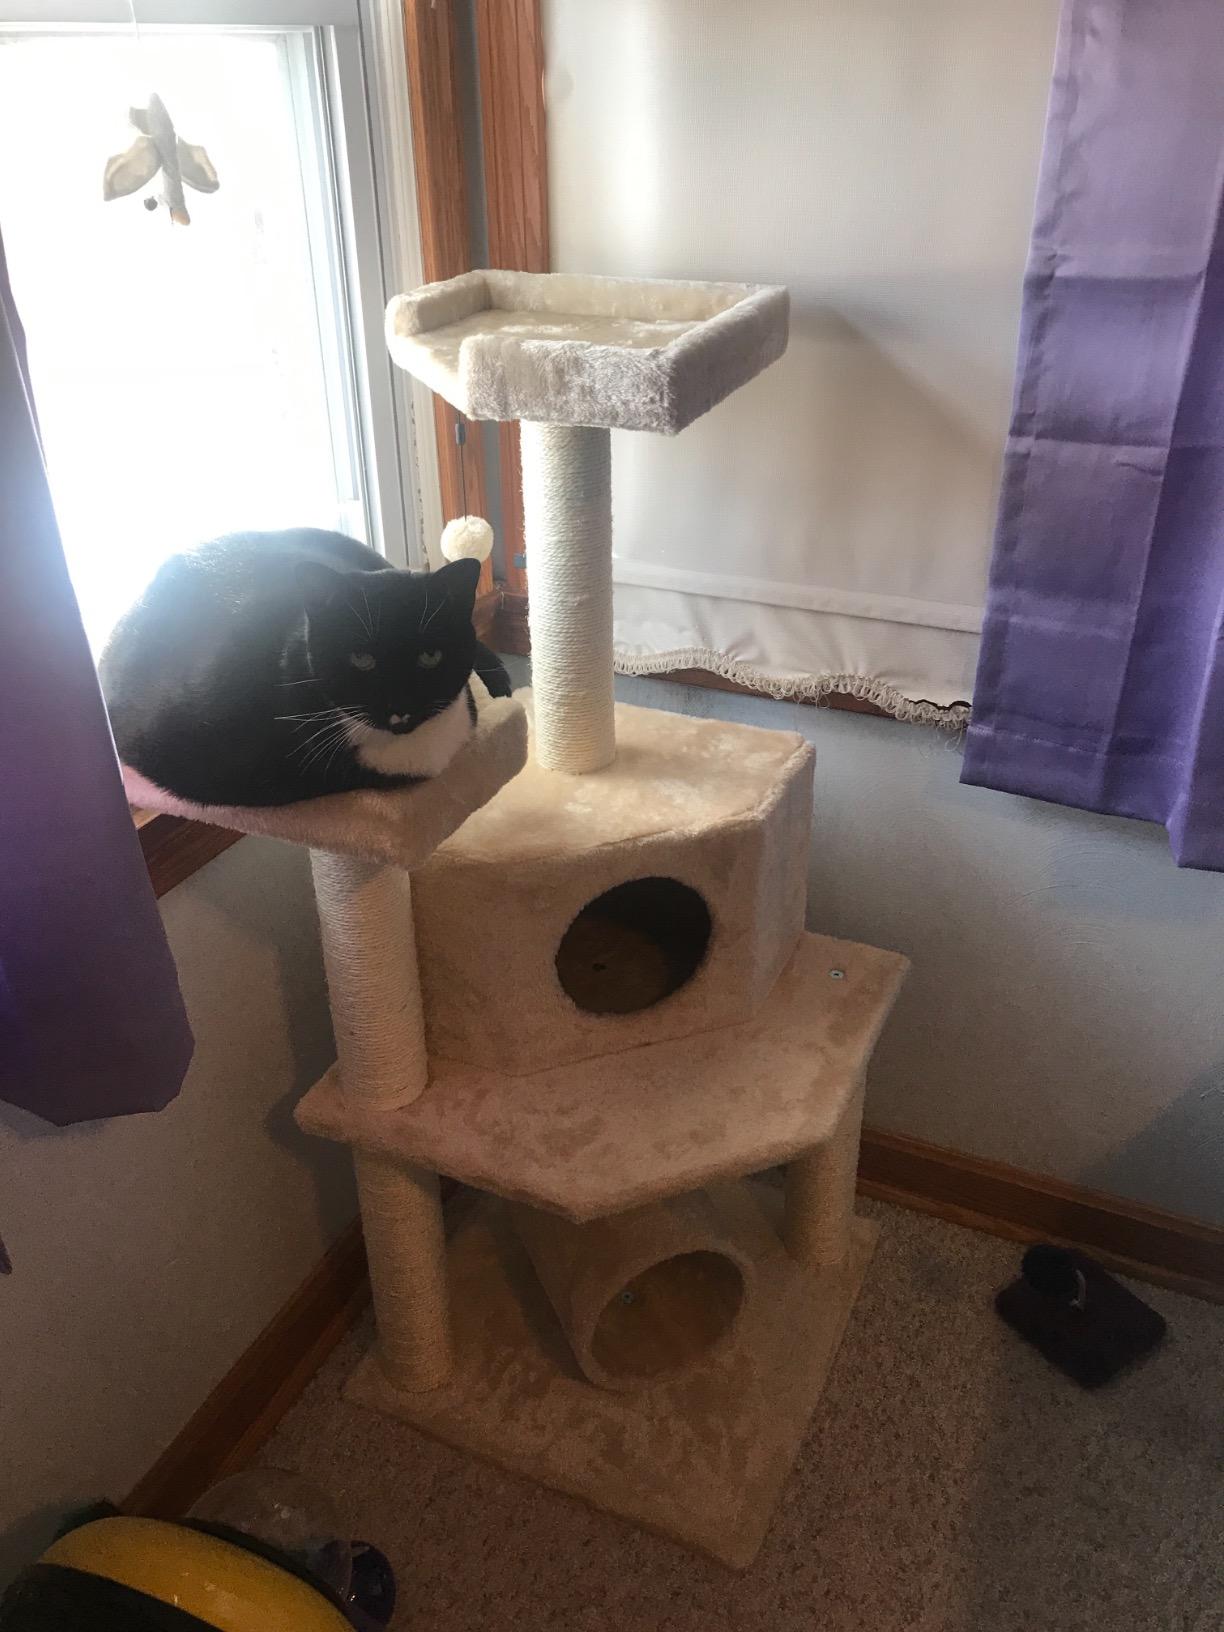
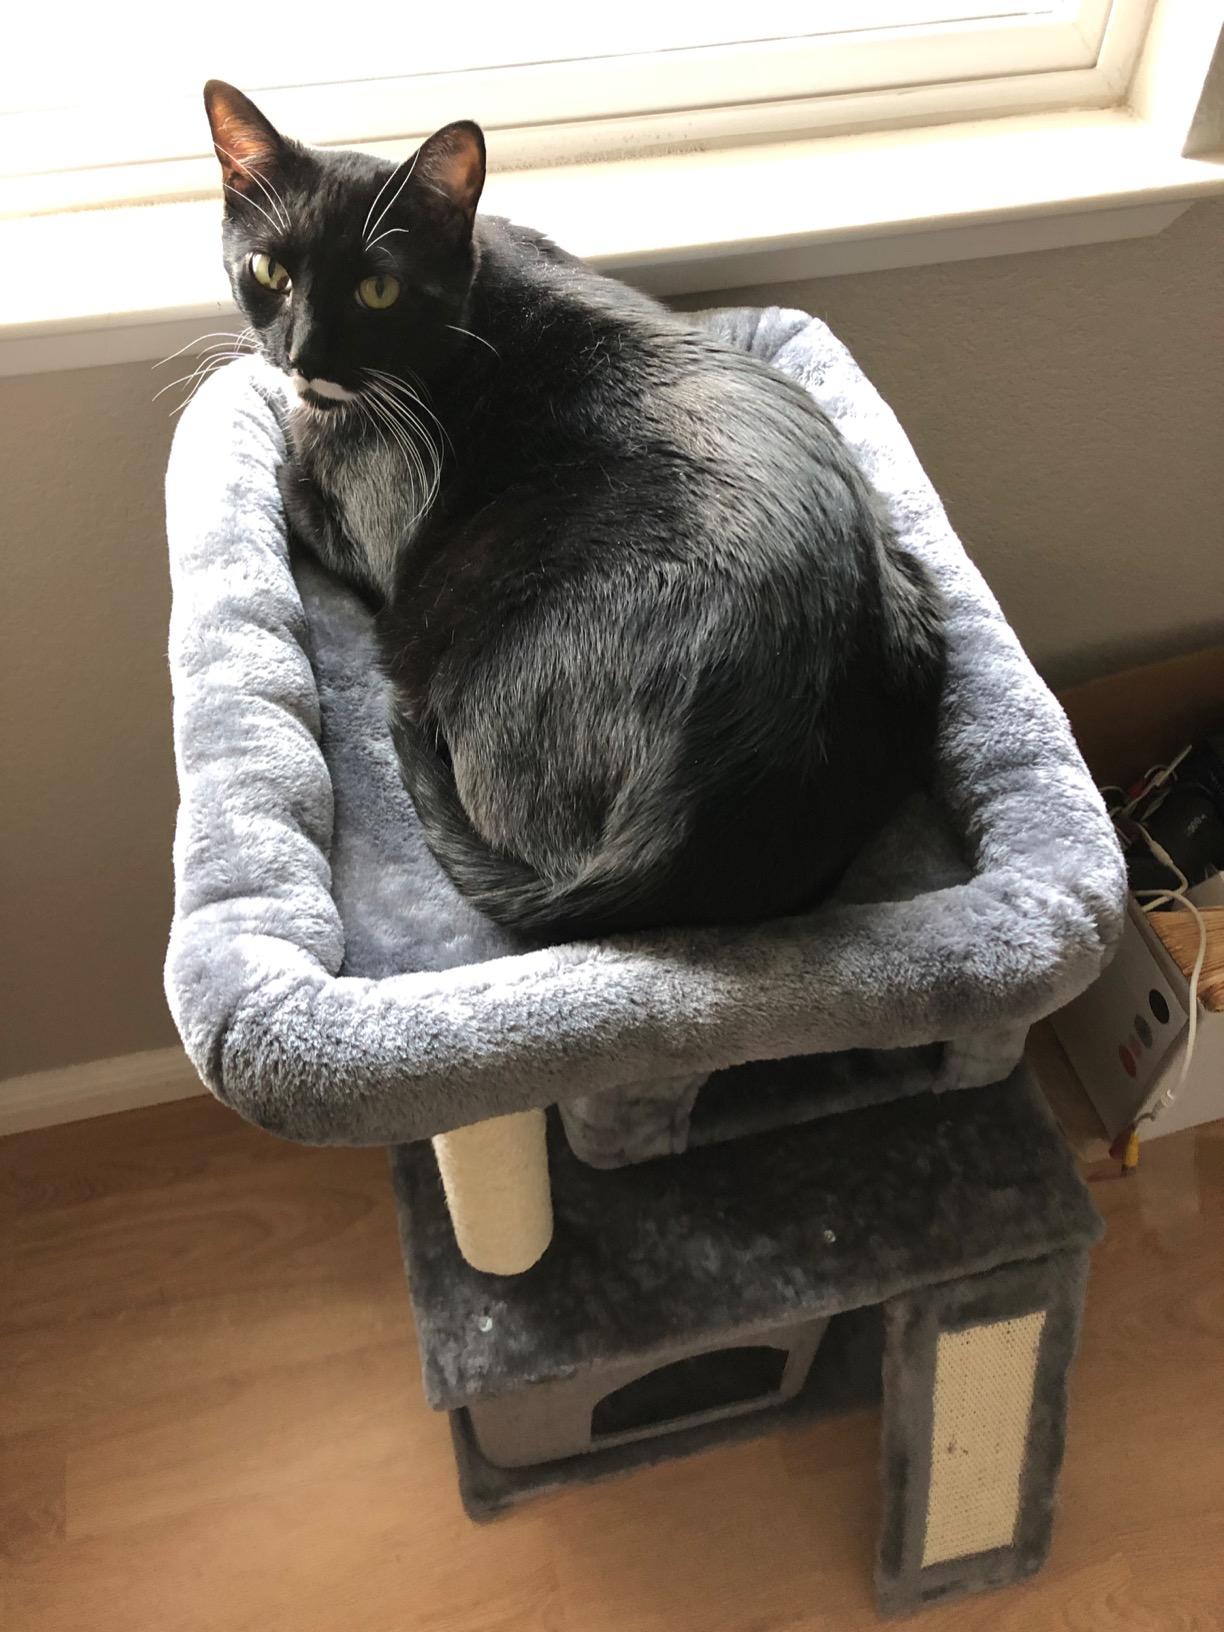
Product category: items_cat tree
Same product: no